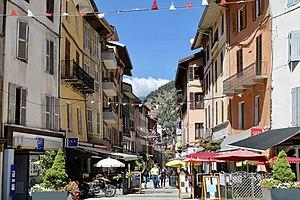
Grande Rue de Moûtiers.
Moûtiers est une commune française située dans le département de la Savoie, en région Auvergne-Rhône-Alpes.